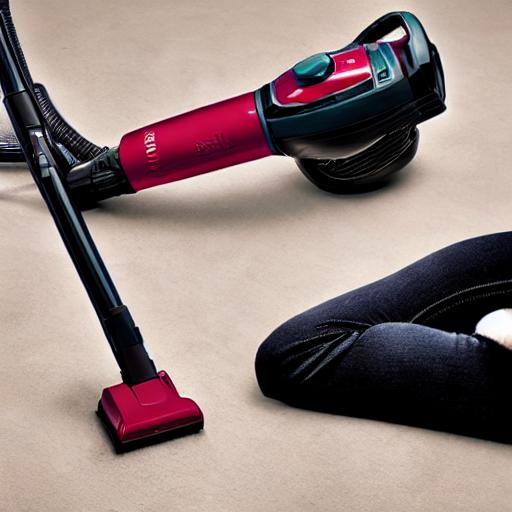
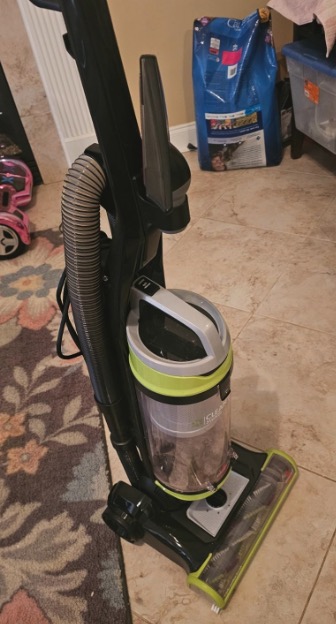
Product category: items_vacuum
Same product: no